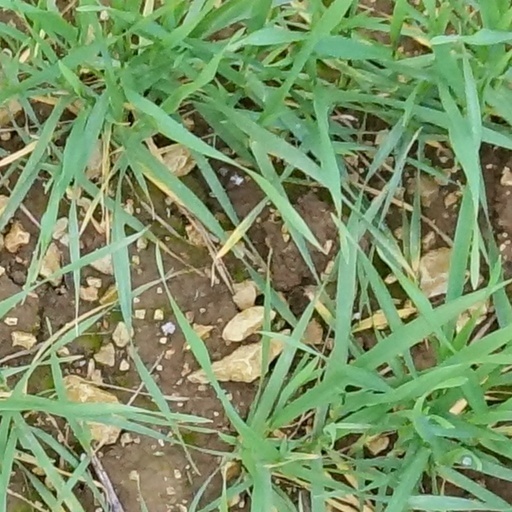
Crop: wheat